Jalen Smith

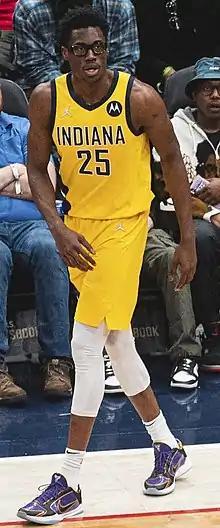
Smith with the Indiana Pacers in 2022

Jalen Rasheed Smith (born March 16, 2000) is an American professional basketball player for the Chicago Bulls of the National Basketball Association (NBA). Nicknamed "Stix", he played college basketball for the Maryland Terrapins.